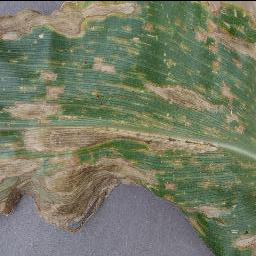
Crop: corn
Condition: (maize)_cercospora_spot_gray_spot